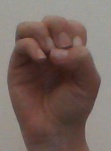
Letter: ha